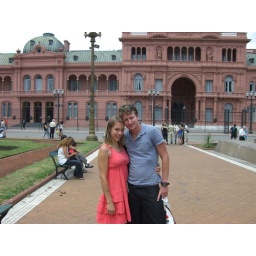
my love and i... in the pink house in buenos aires